Thasos

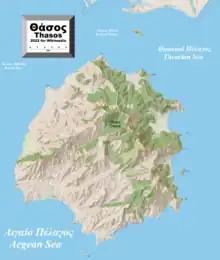
Detailed map of Thasos

During the Axis occupation (April 1941October 1944) Thasos, along with the region of East Macedonia and Thrace, was assigned by the Nazis to their Bulgarian allies. The Bulgarian government renamed the island "Tasos" and closed its schools. Thasos' mountainous terrain facilitated resistance activity, mainly led by the left-wing National Liberation Front (EAM). After the end of the war and the withdrawal of Axis troops in 1944, the island was caught up in the Greek Civil War. The leader of the communist naval faction, Sarantis Spintzos, was a native of Thasos. Skirmishes and communist guerilla attacks continued until 1950, almost a year after hostilities had ended on the Greek mainland.